Amit Guluzade

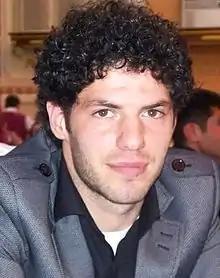

Amit Guluzade (born 20 November 1992) is head coach of the club "Qaradağ Lökbatan" and a former Azerbaijani football player.